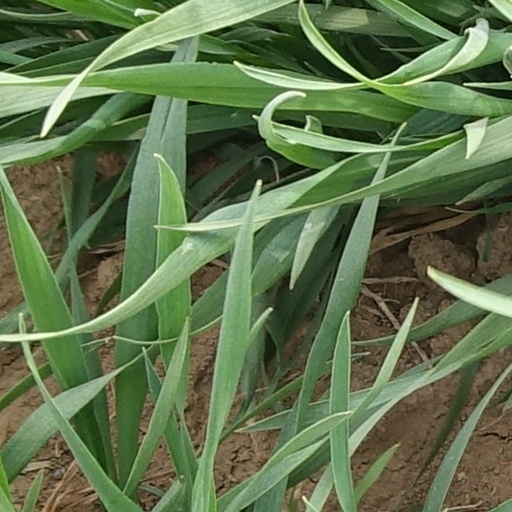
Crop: wheat